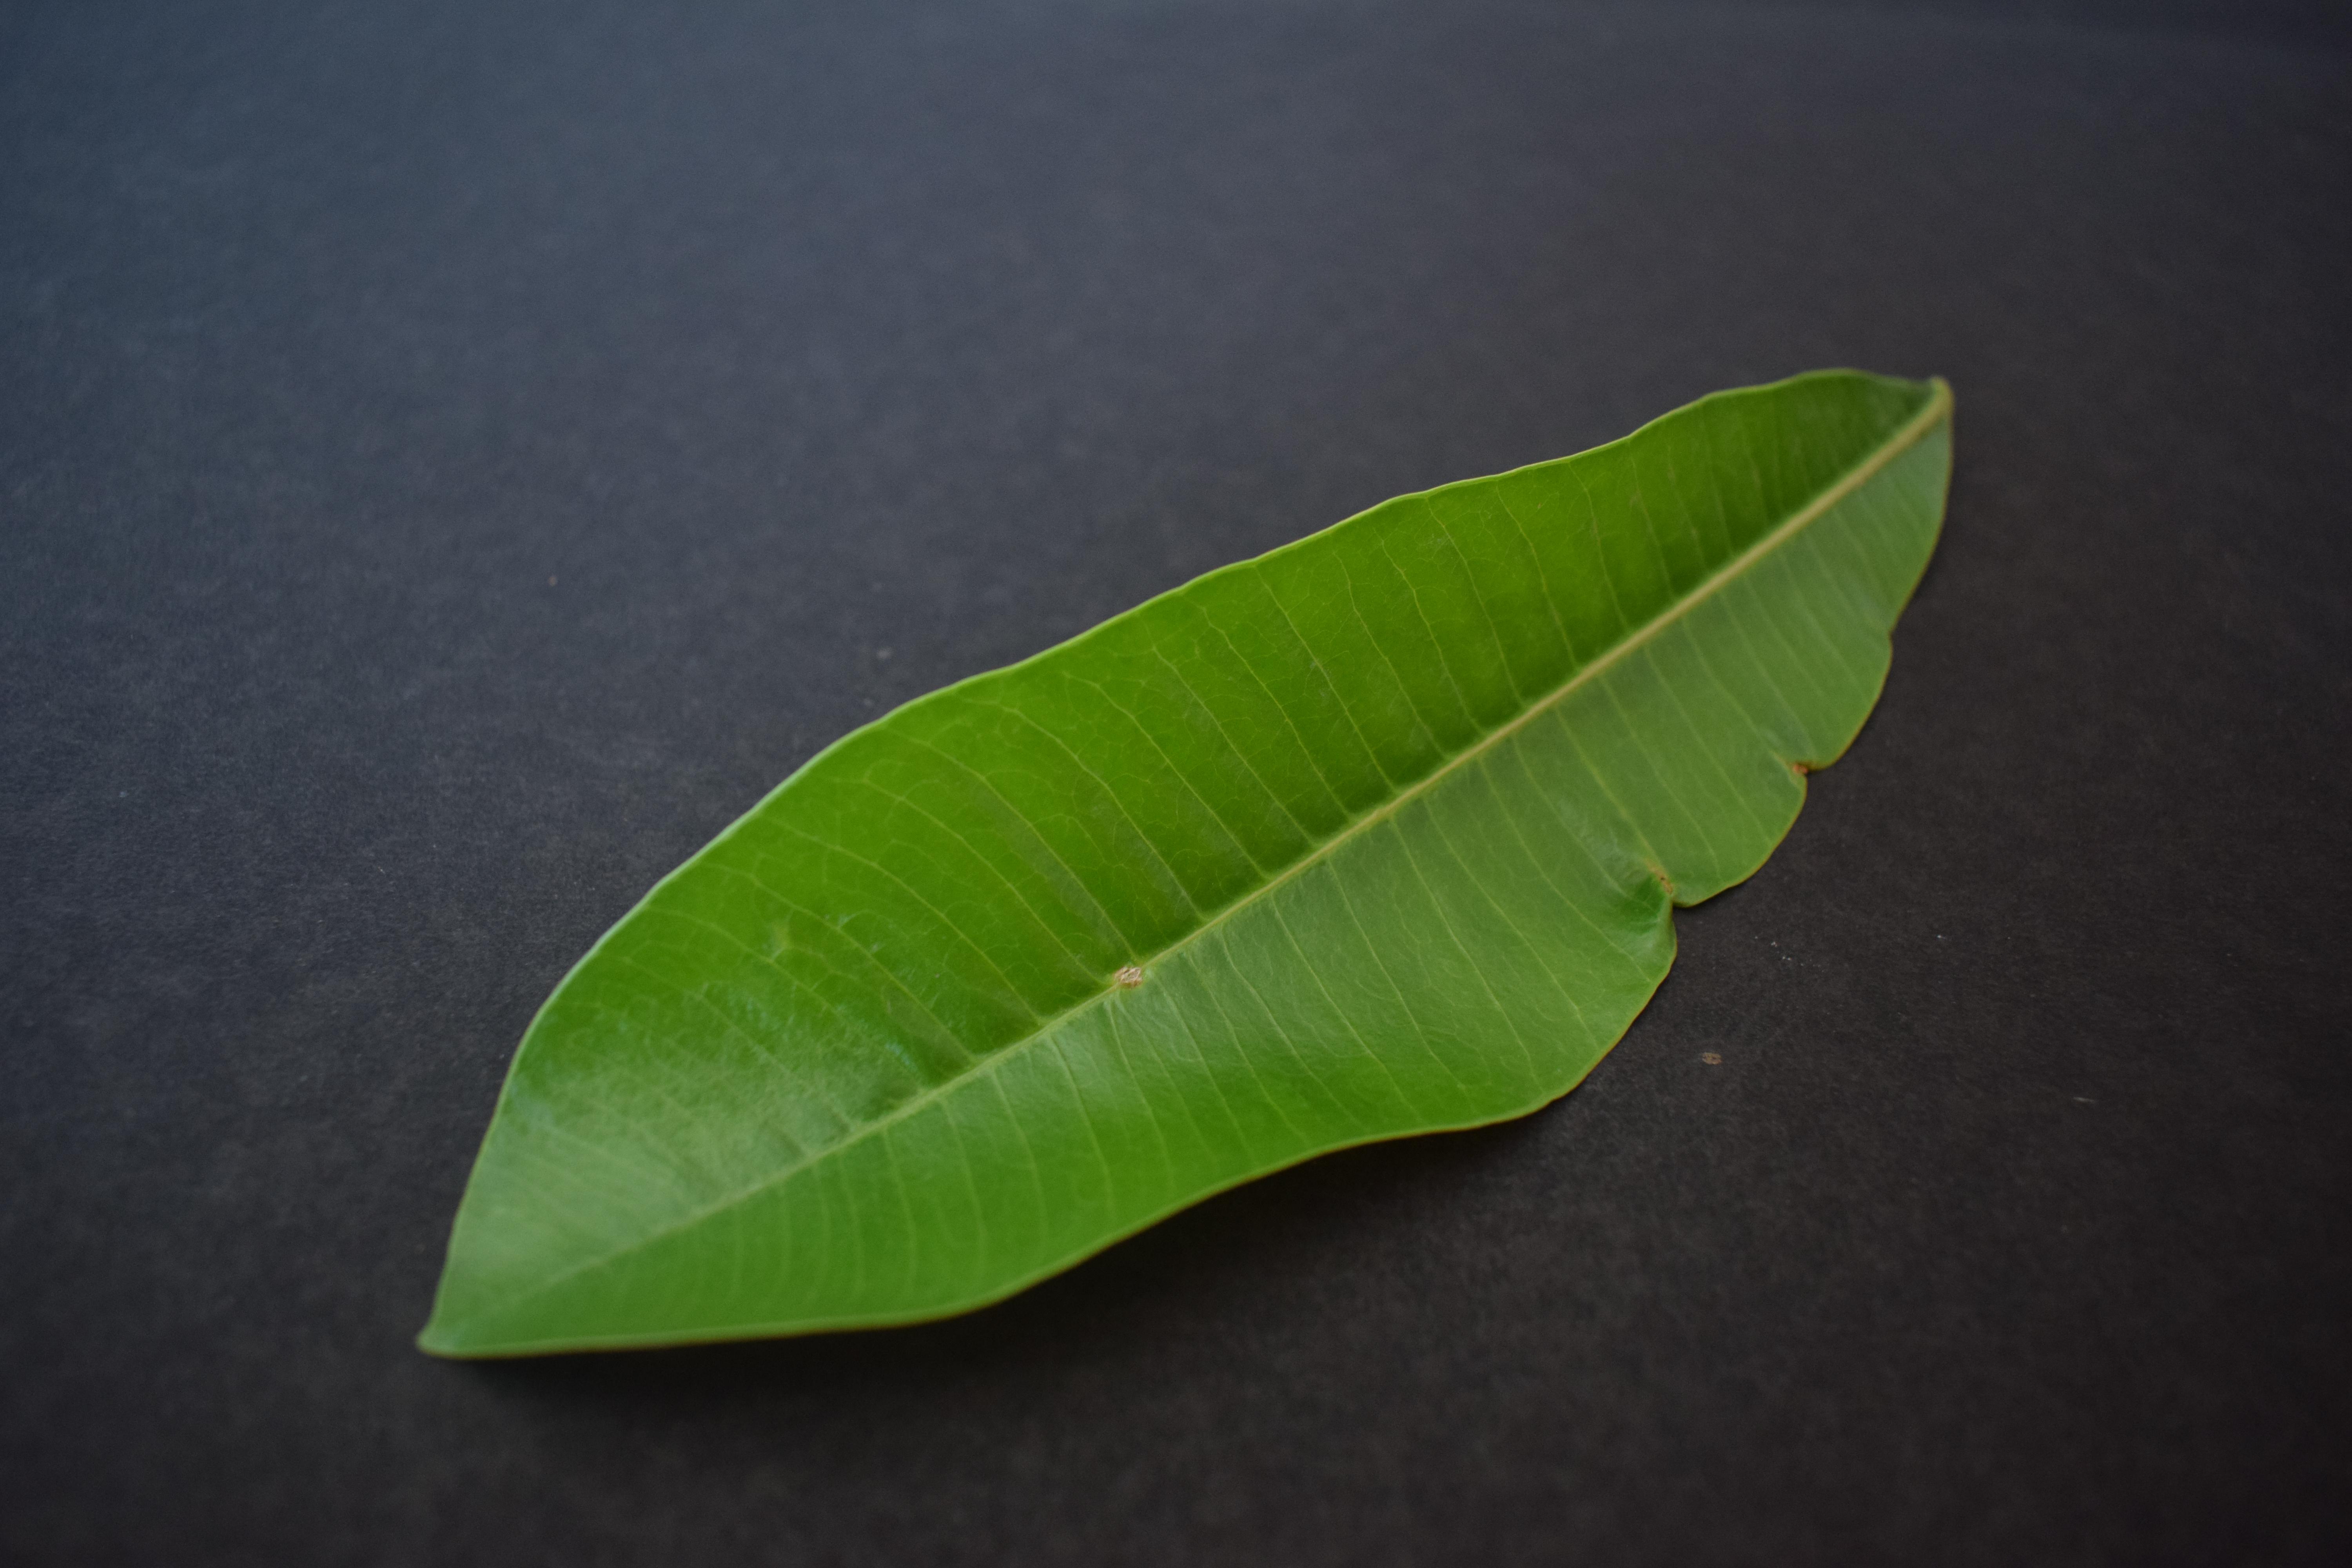
Plant species: Alstonia Scholaris